Helmet of eight plates in the Korean style

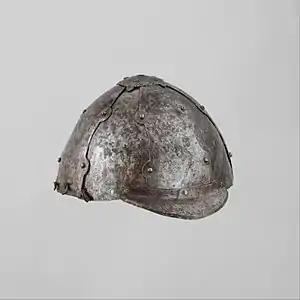
Korean Helmet of eight plates in the Korean style, Metropolitan Museum of Art, New York.

Helmet of eight plates in the Korean style (Chinese: "") is a helmet produced between 14th and 16th centuries in either Korean peninsula or Mongolia. This helmet consists of eight plates made of iron. It is speculated that this helmet style was spread to Korean peninsula from the Tibetan regions. Helmets with similar structure can be seen in Tibet, while both versions of the helmet are made of iron and leather. But Korean-style eight plated helmets are distinguished from those of Tibetan style by its relatively smaller size. Usually a Tibetan-style eight plated helmet measures 21–22 cm in height. But this Korean style helmet measures only 13 cm in height. Currently displayed at the Metropolitan Museum of Art, New York, the Korean style helmet measures 24.3 cm in length and 21 cm in width and 1065.9 g in weight.